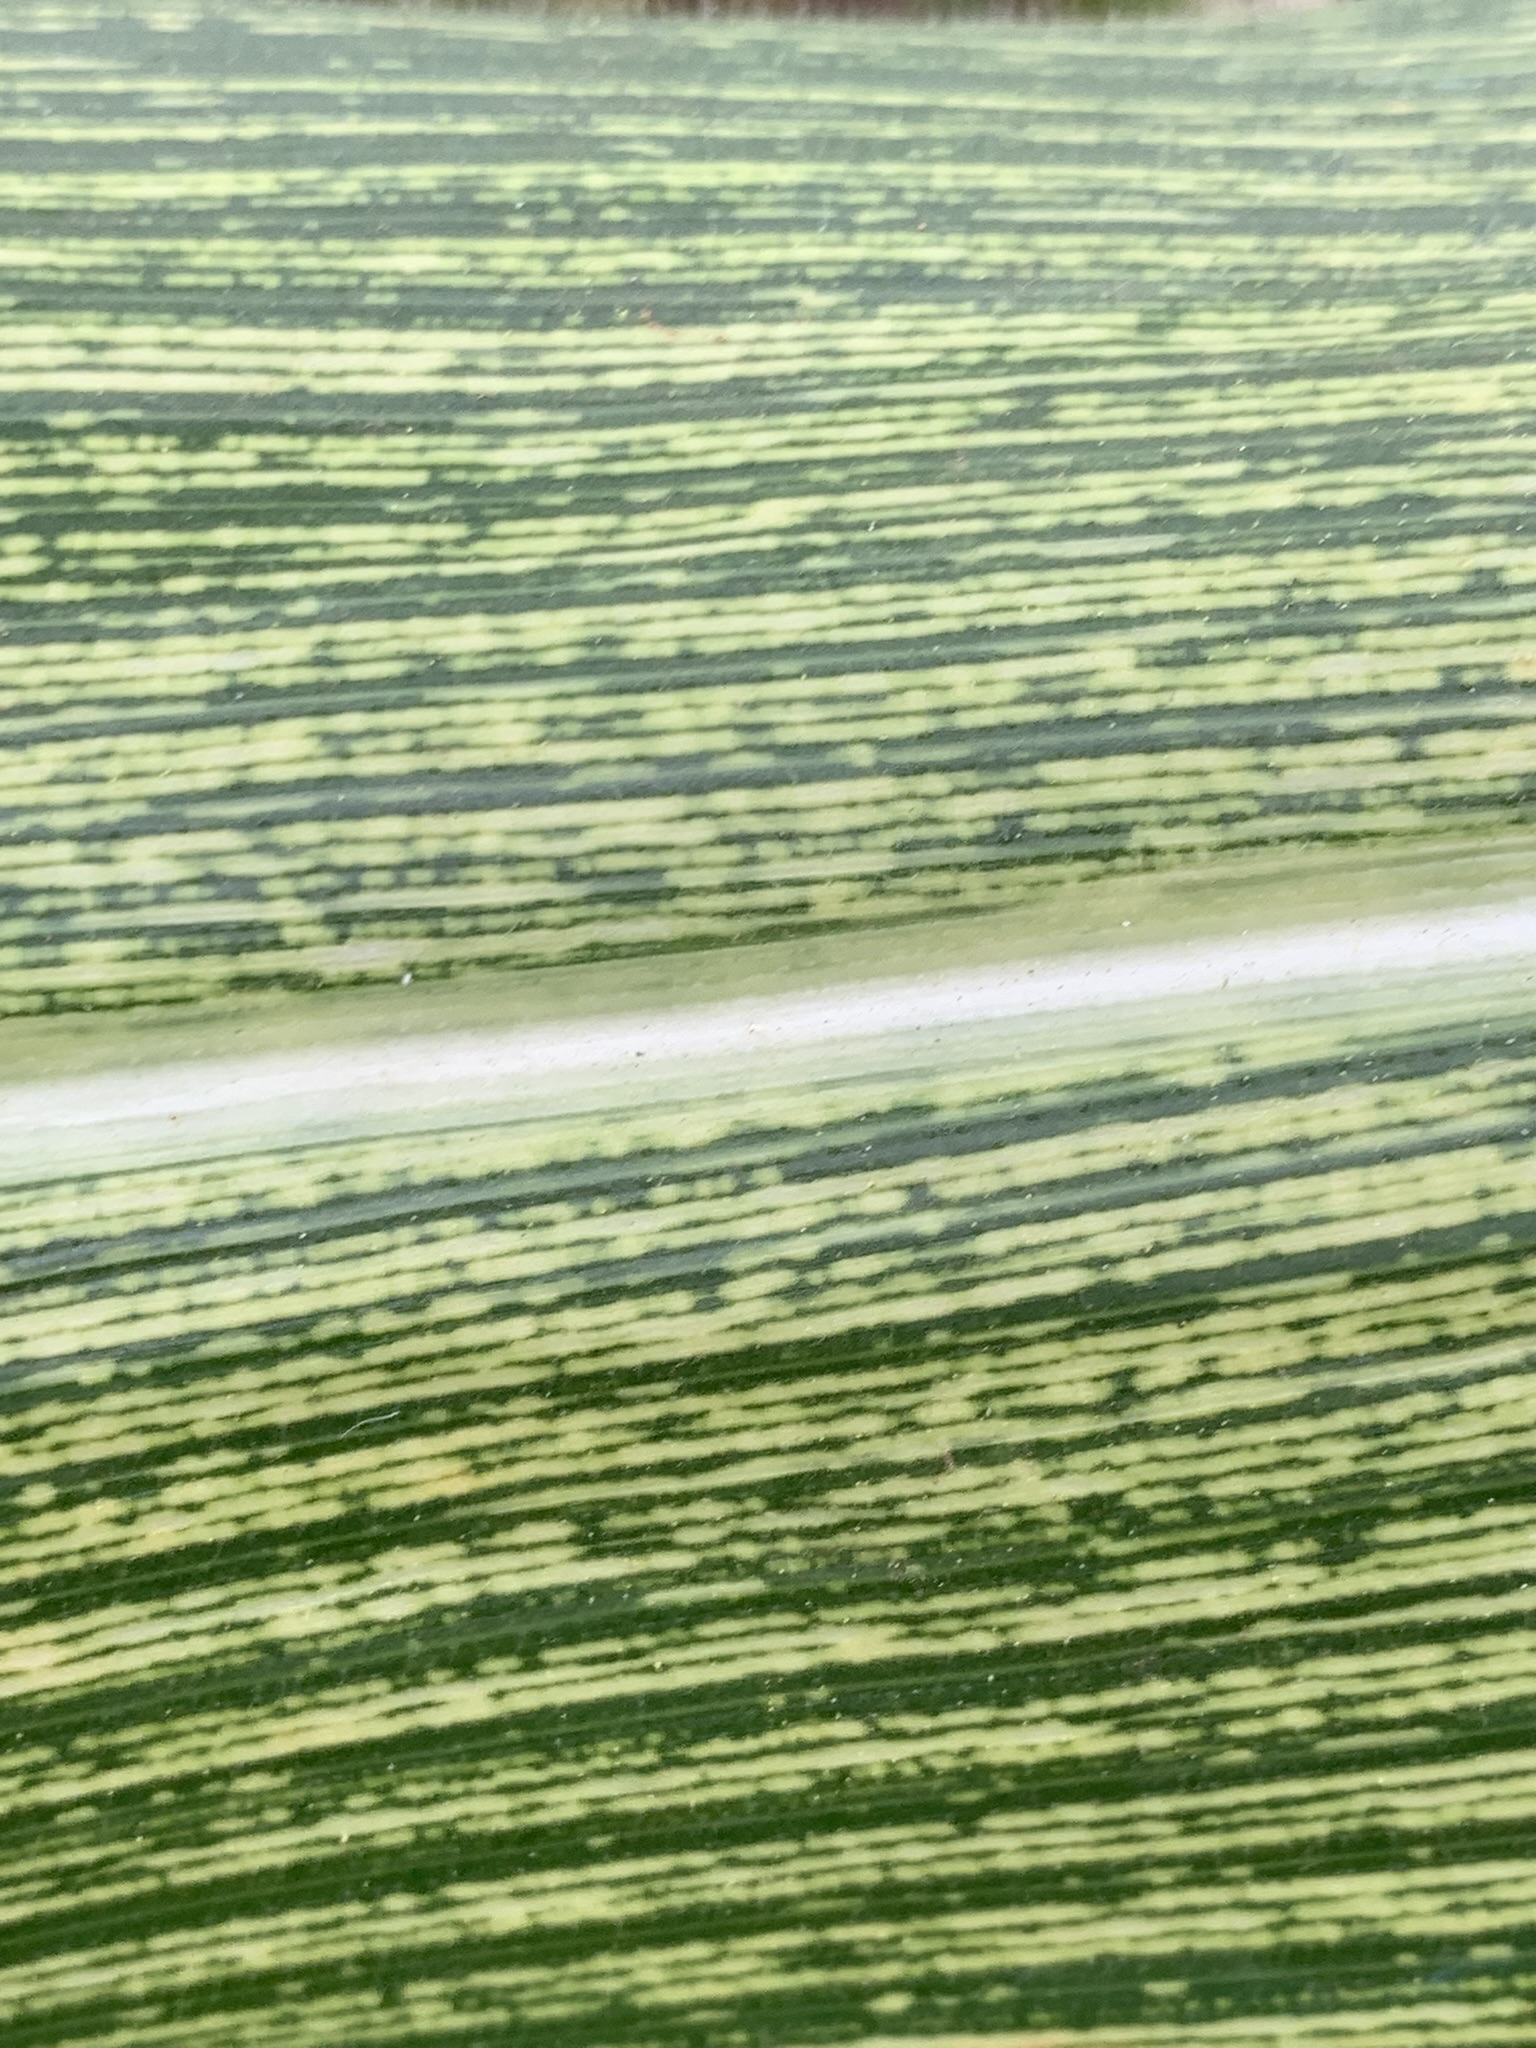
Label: MSV